Dusky hopping mouse

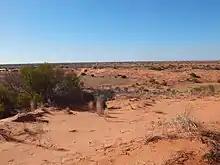
The Strzelecki Desert, contains habitats preferred by the dusky hopping mouse ("Notomys fuscus"). Photo: Mike Letnic.

The preferred habitat of the dusky hopping mouse is the crests and slopes of stabilised desert sand dunes and ridges, with sand required for digging burrows. Dense populations tend to occur only within the vicinity of major drainage systems. It does not appear to favour a particular vegetation type, occurring in dunes well-vegetated by canegrass ("Zygochloa paradoxa"), as well as degraded ecosystems dominated by ephemeral herbaceous species. It has also been associated with perennial shrub species such as nitre bush ("Nitraria billardierei") and "Acacia" species.